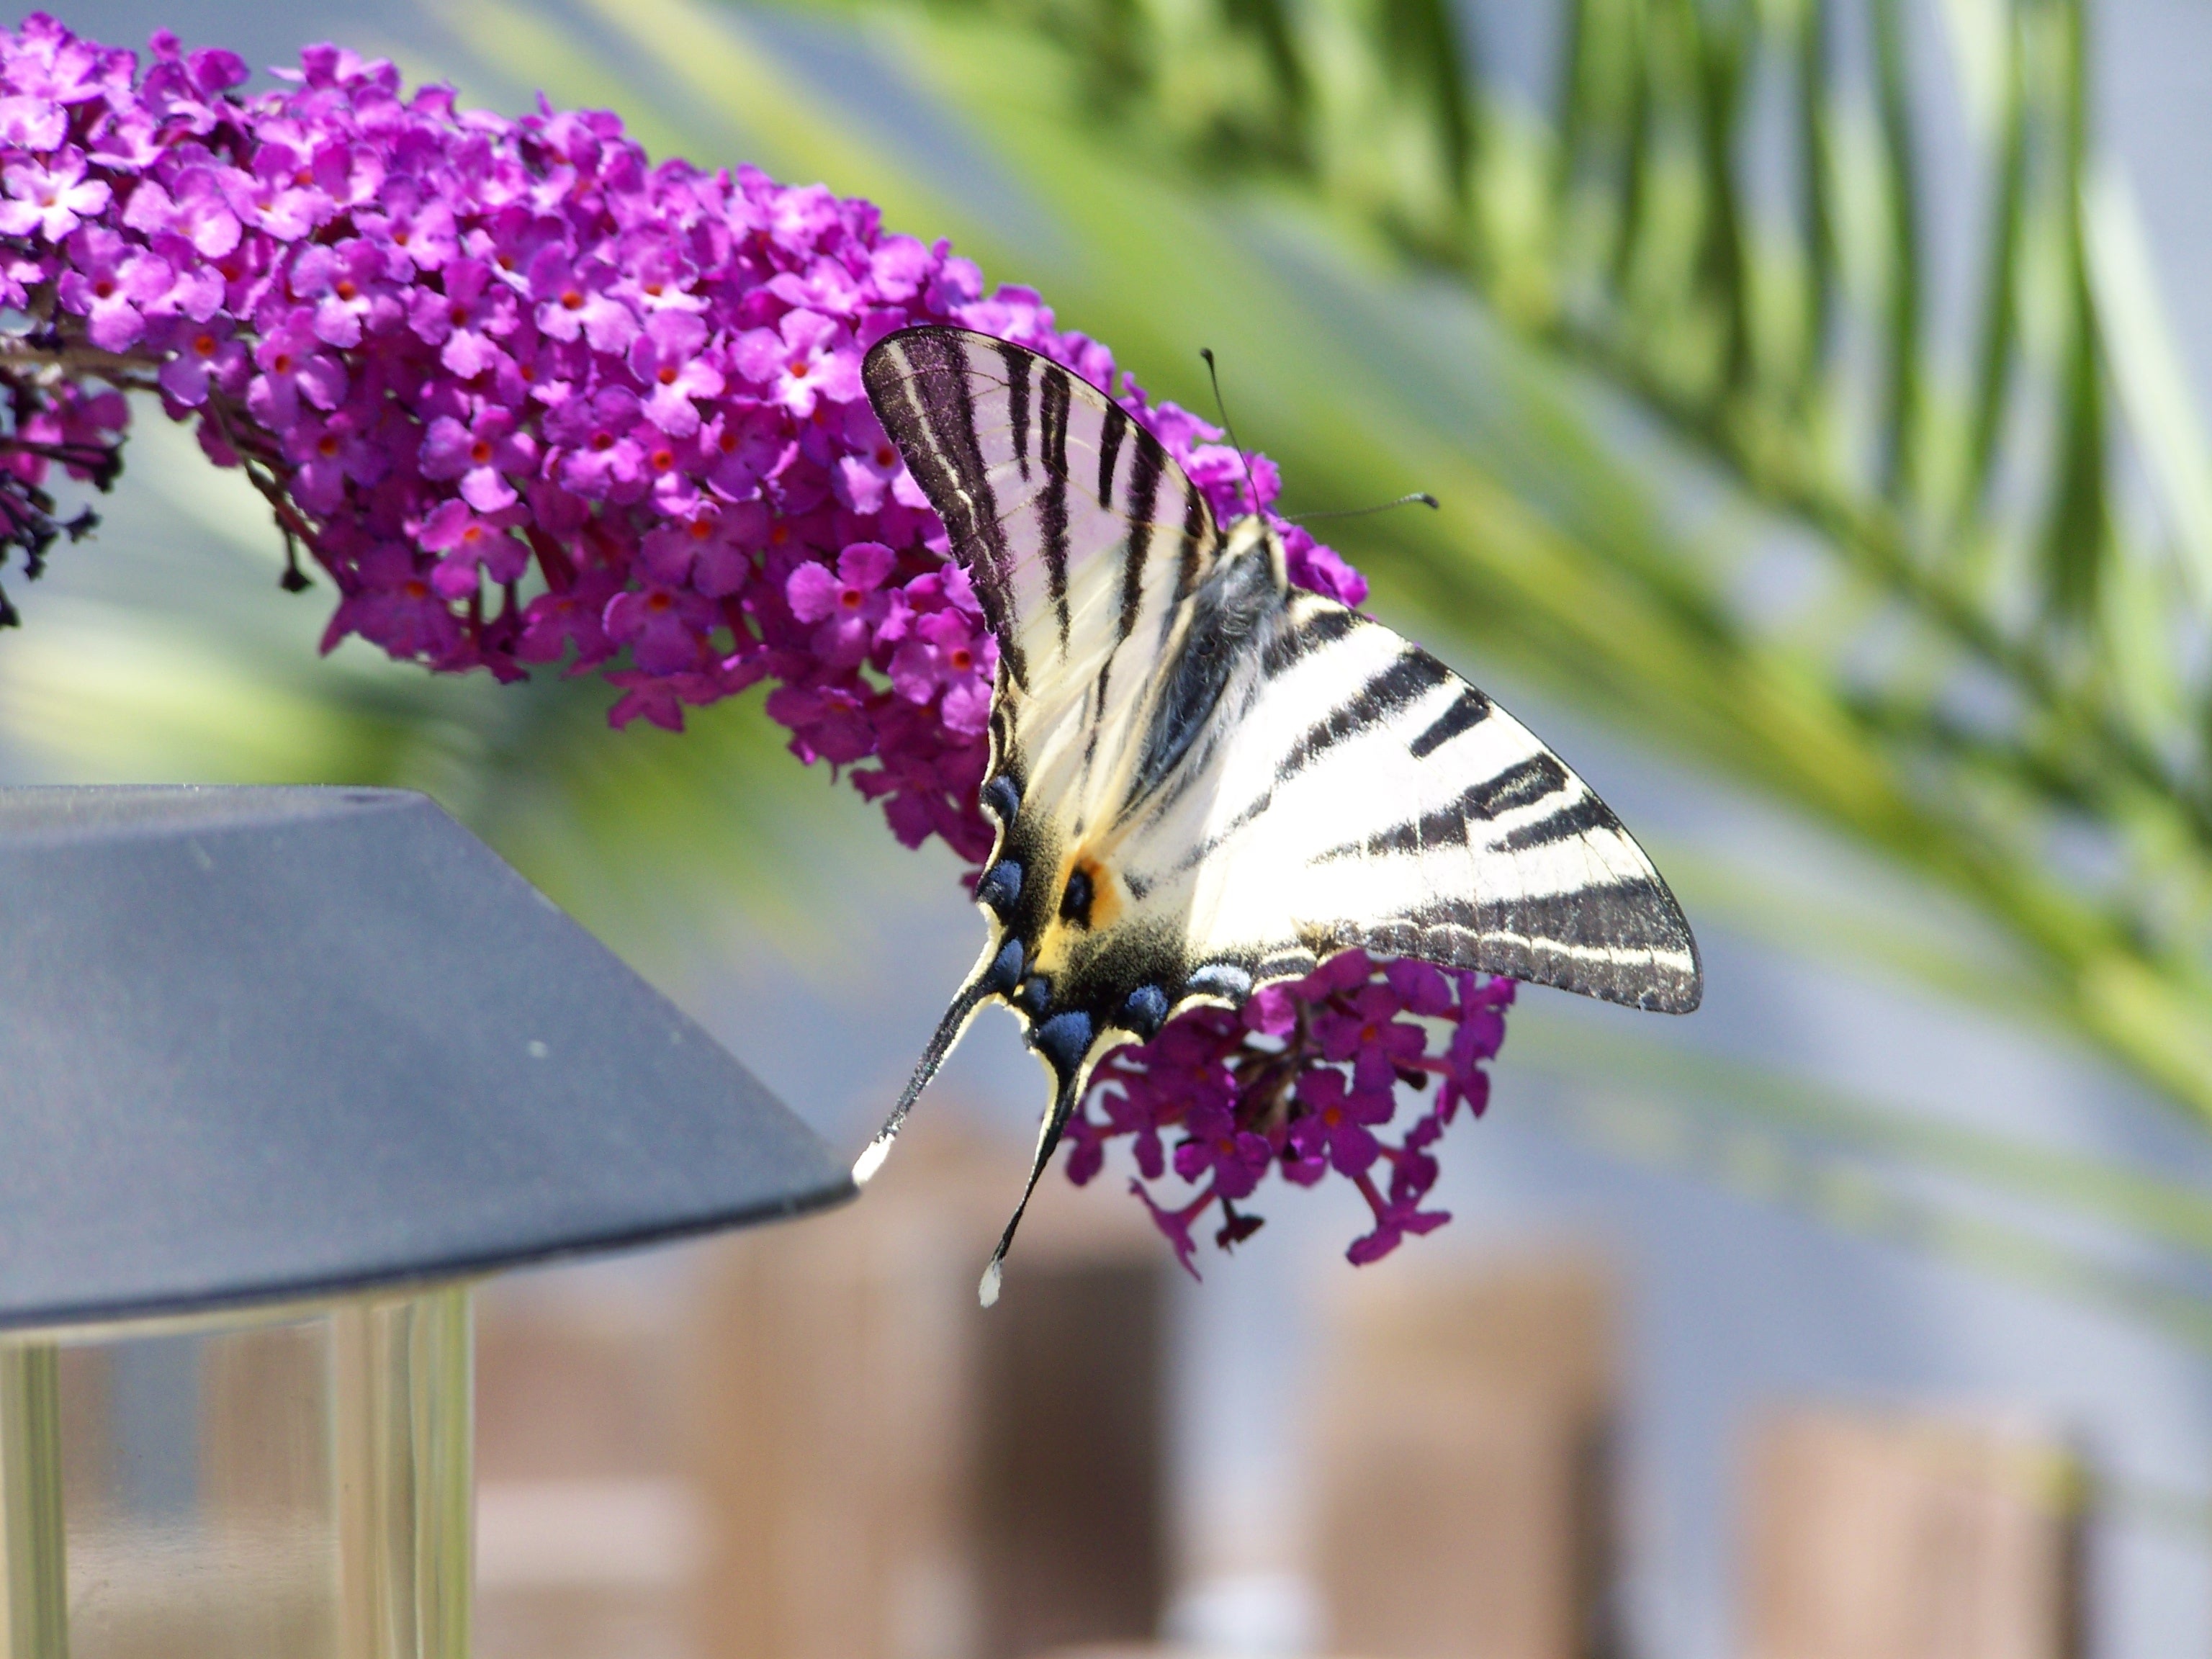
flower, purple, summer, insect, botany, butterfly, flora, fauna, invertebrate, monarch butterfly, nectar, macro photography, pollinator, moths and butterflies